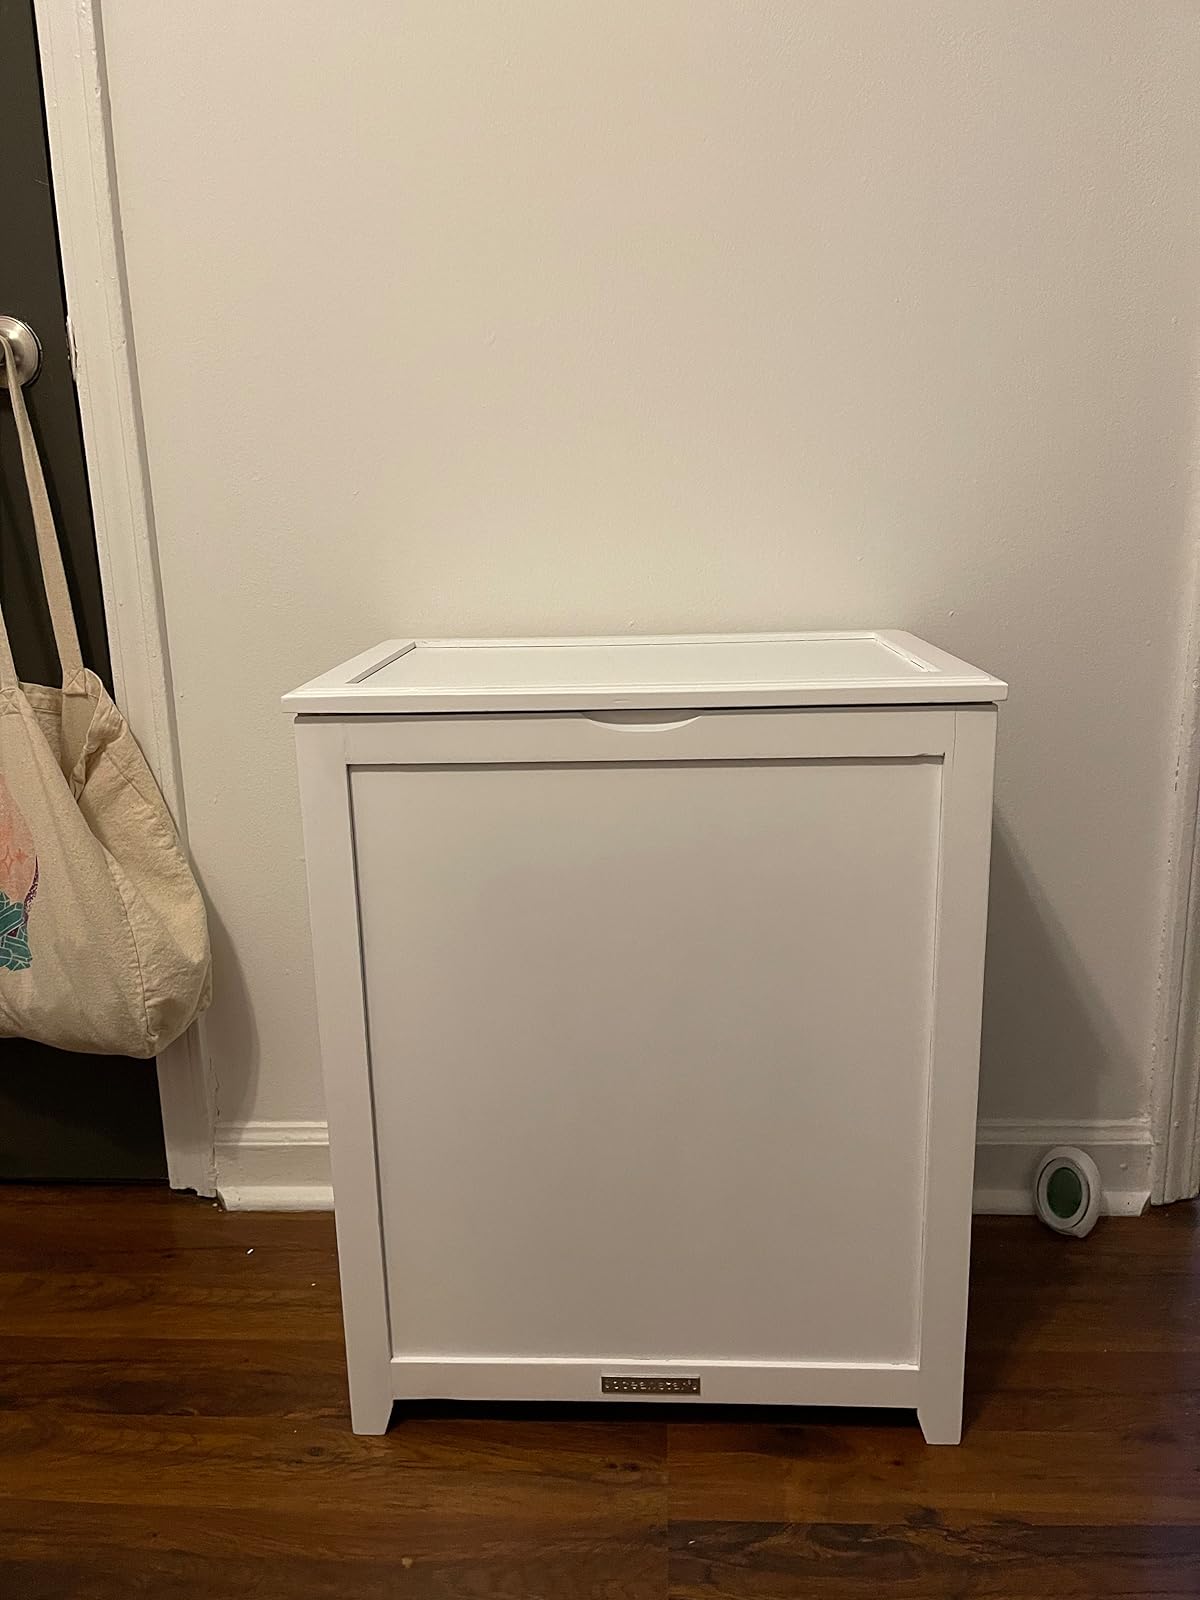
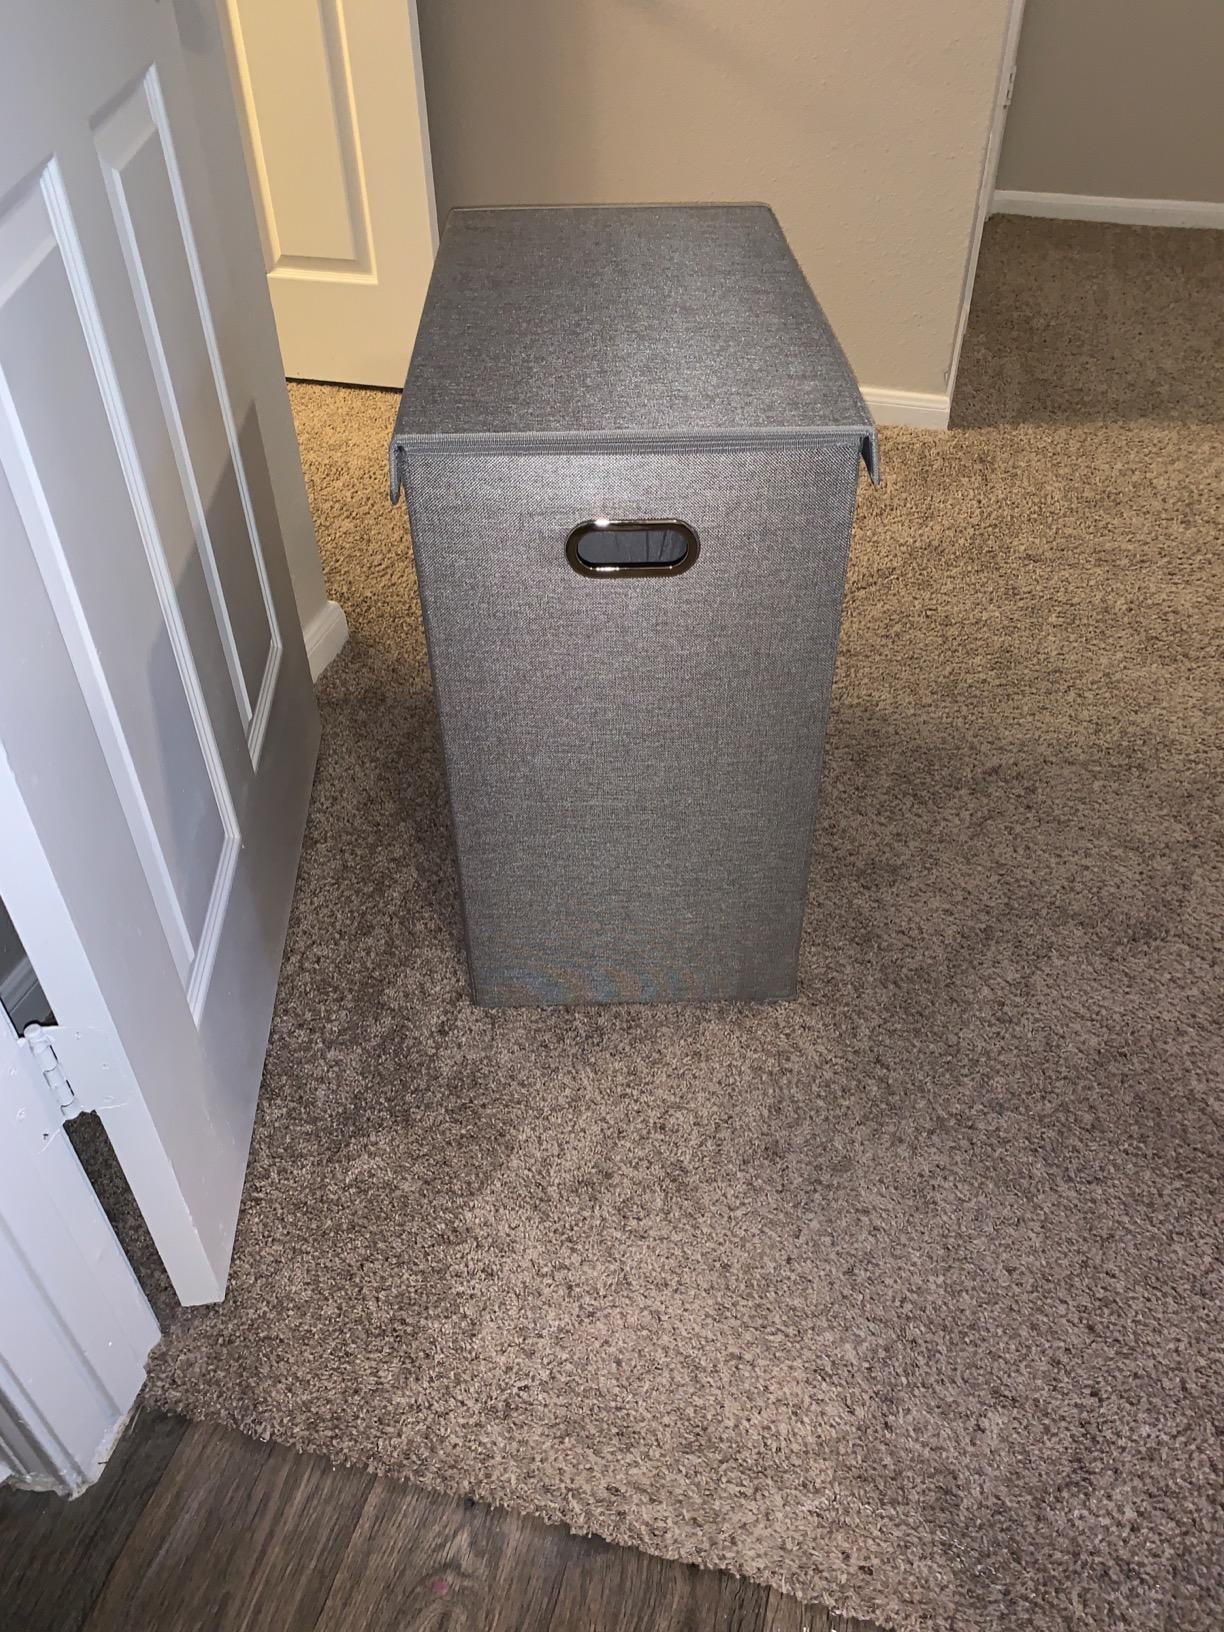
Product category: items_hamper
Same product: no